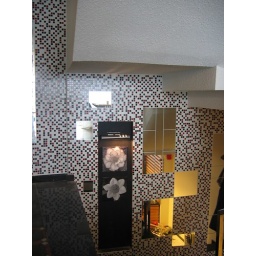
mozaic wall with mirror in restaurant